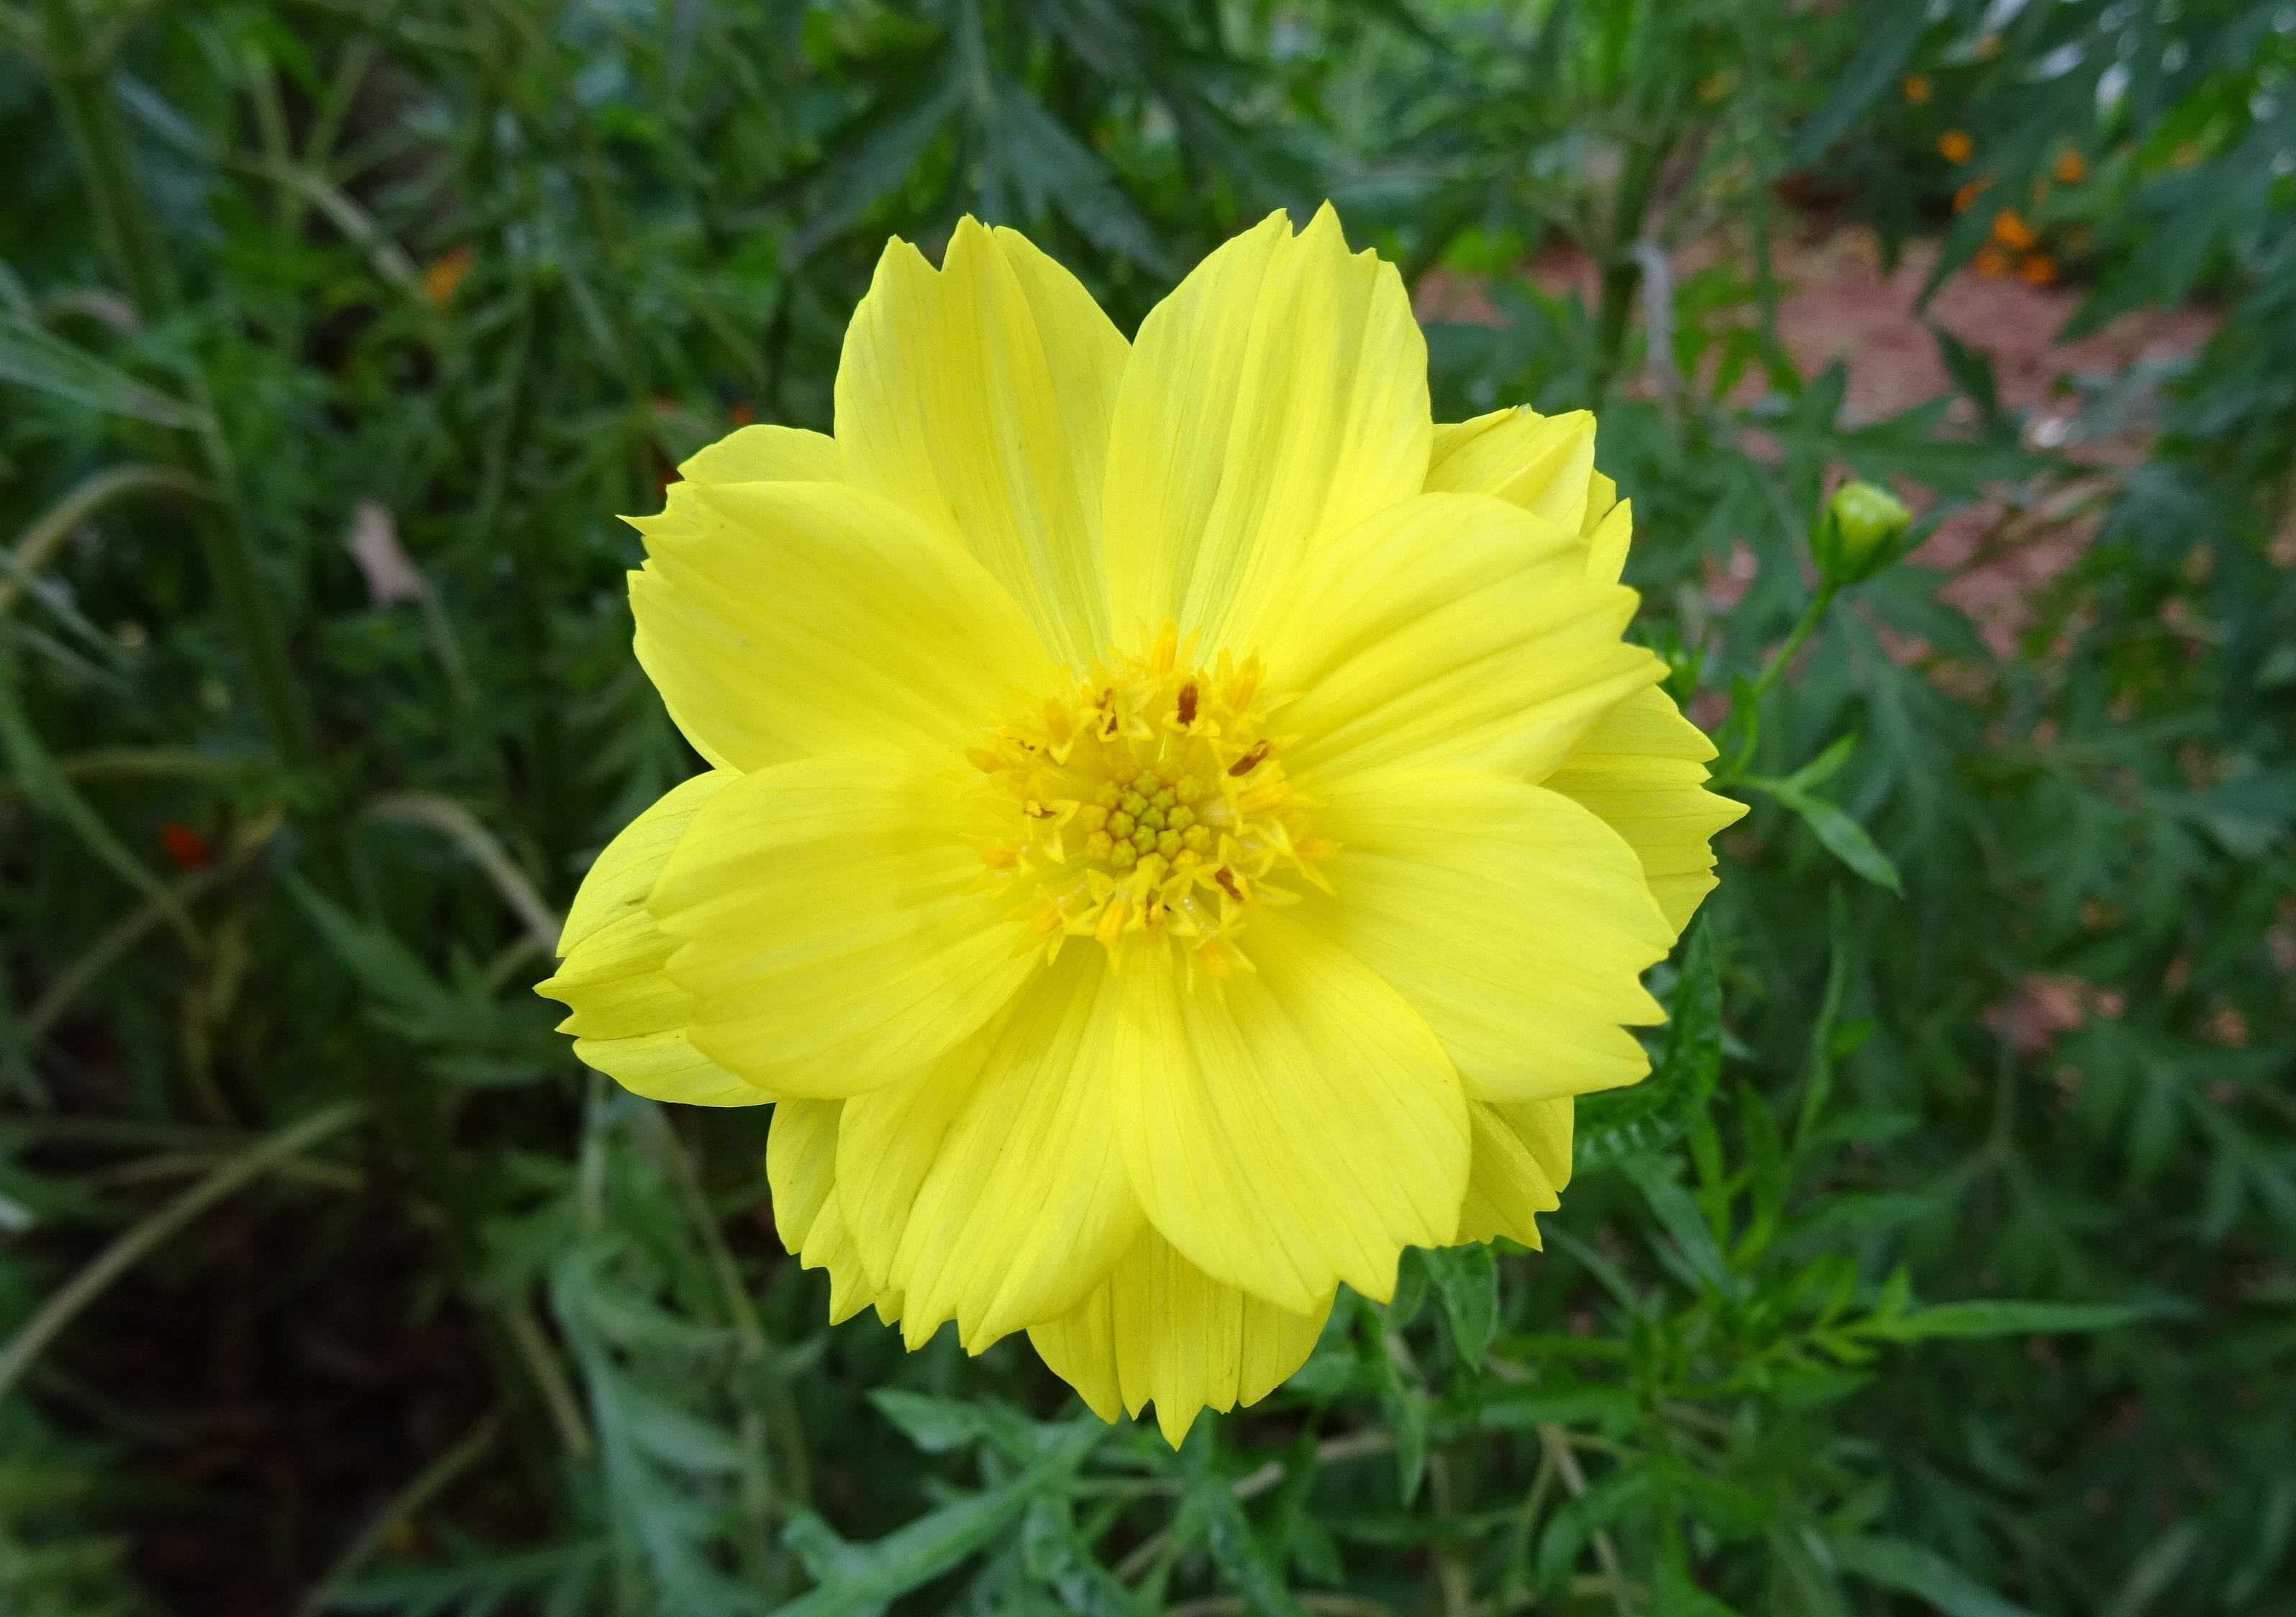
plant, field, meadow, cosmos, flower, petal, bloom, herb, botany, yellow, dharwad, flora, wildflower, india, macro photography, flowering plant, daisy family, cosmos sulphureus, sulfur cosmos, yellow cosmos, annual plant, land plant, garden cosmos